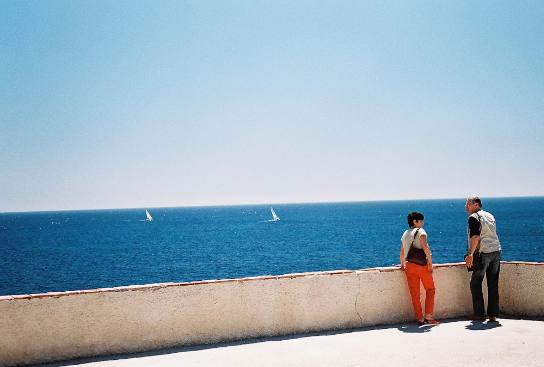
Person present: Yes